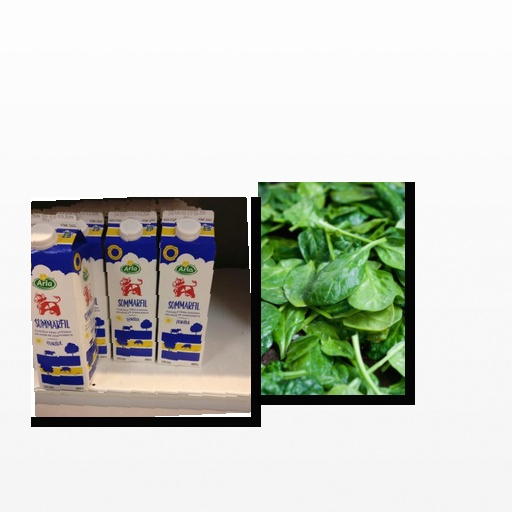
Food items: spinach, sour_milk